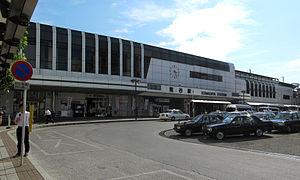
La gare de Kumagaya est une gare ferroviaire de la ville de Kumagaya, dans la préfecture de Saitama au Japon. Elle est exploitée par la JR East et par la compagnie privée Chichibu Railway.